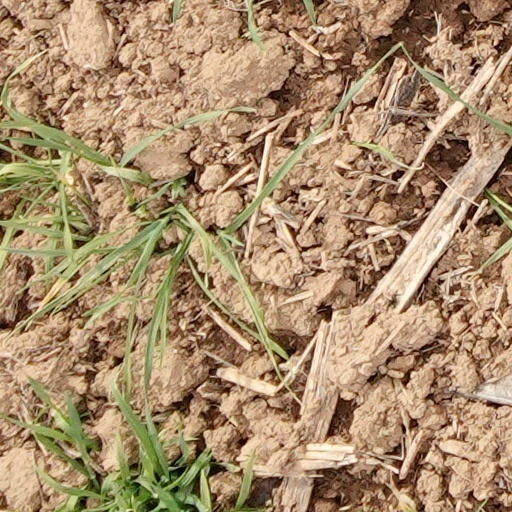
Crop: wheat